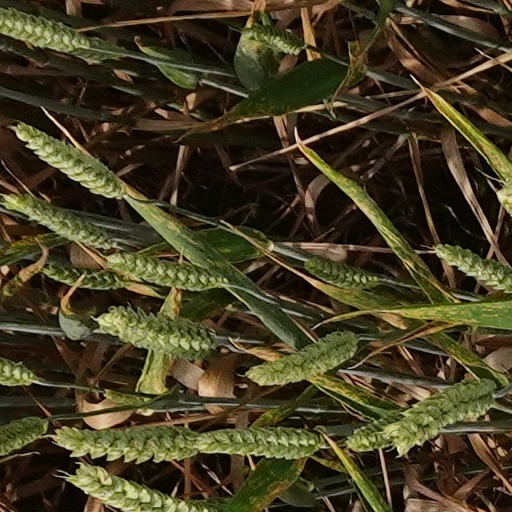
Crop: wheat